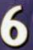
Number: 6